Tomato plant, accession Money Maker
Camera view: tilt-top (135 deg); turntable rotation: 240 degrees
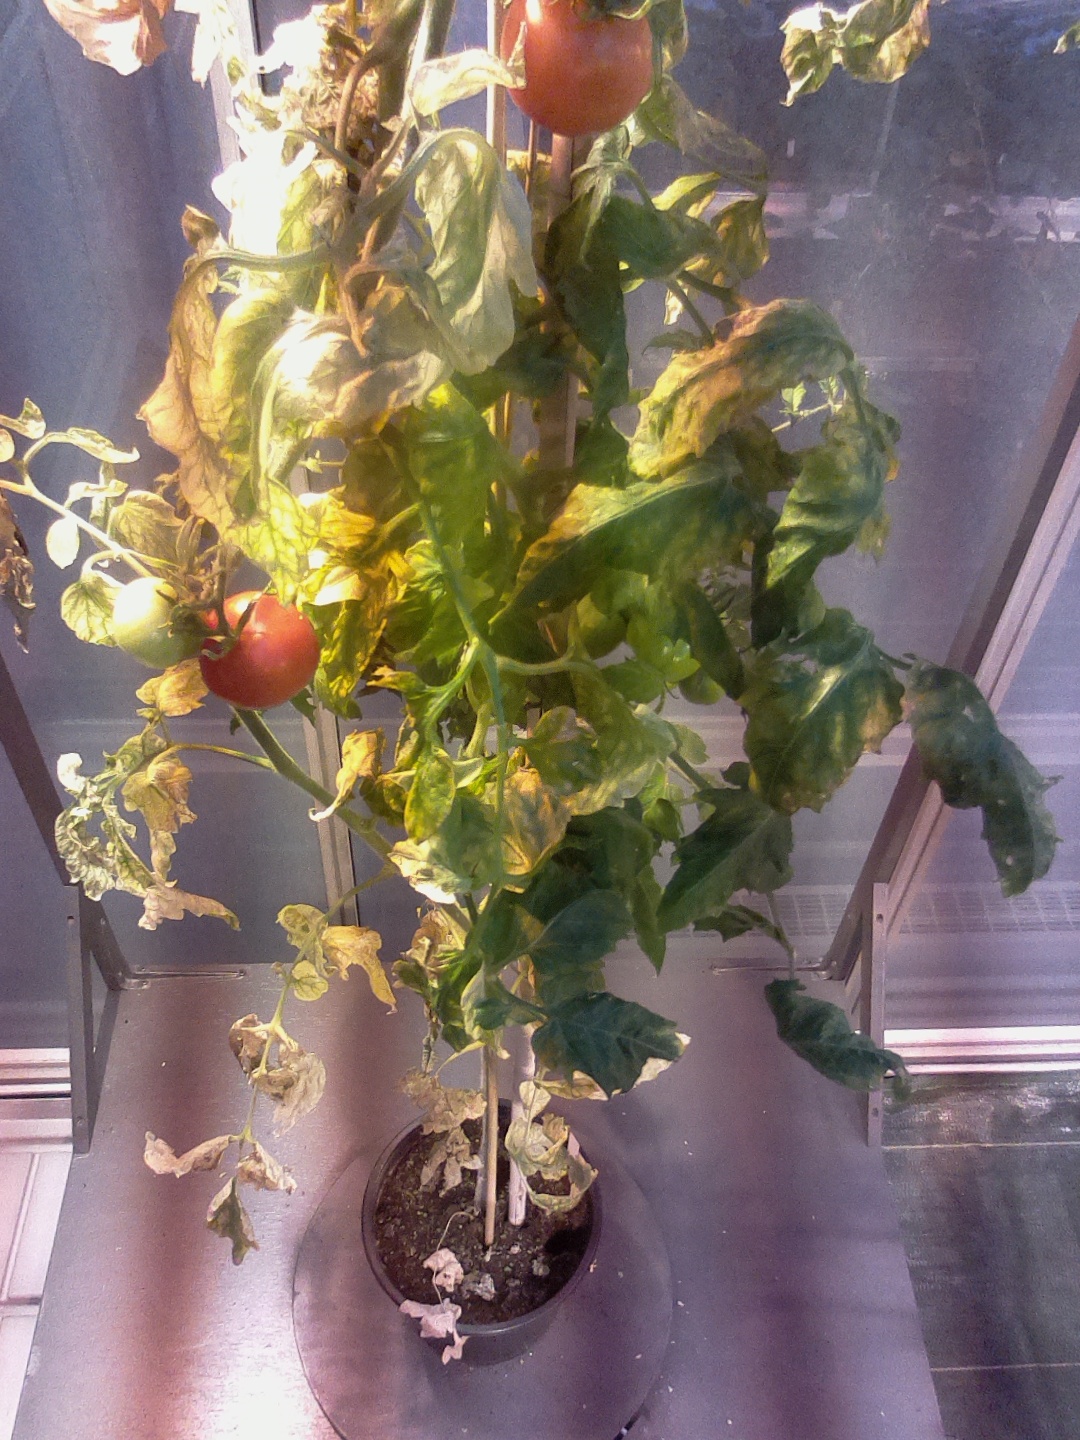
BBCH growth stage 83: 30%-40% of fruits show typical fully ripe color